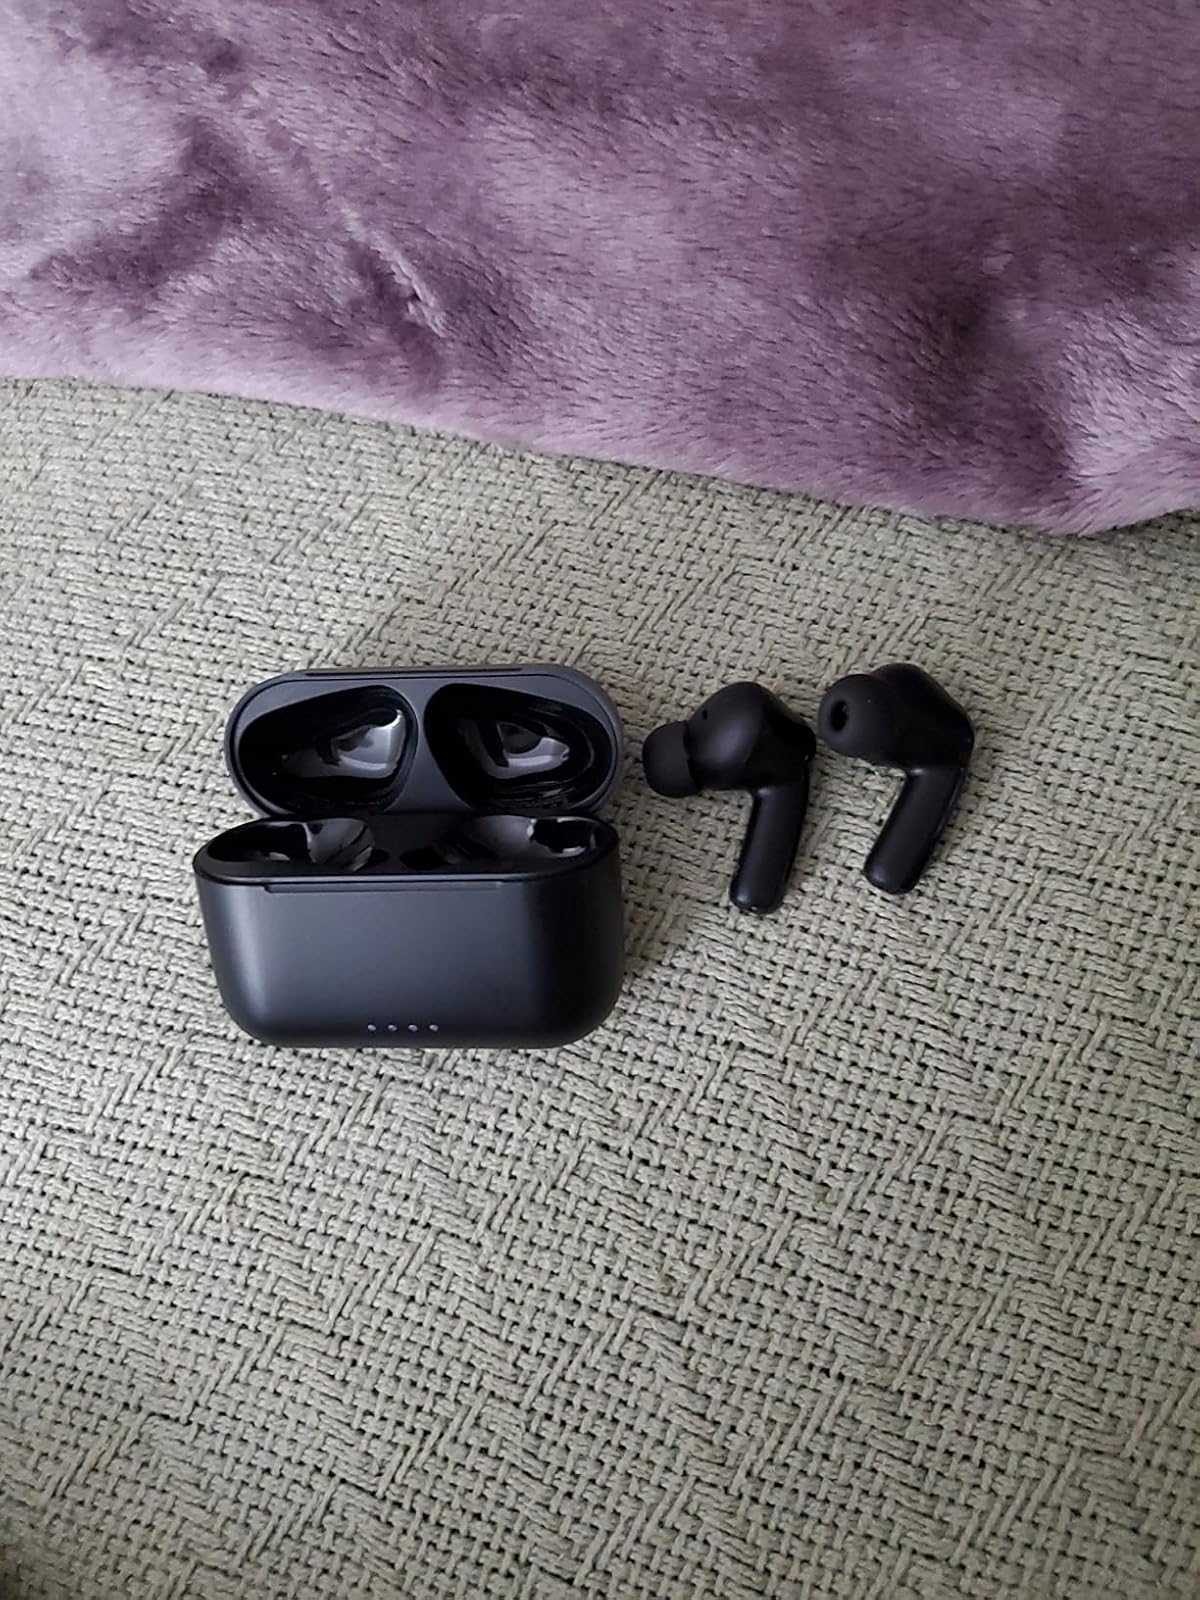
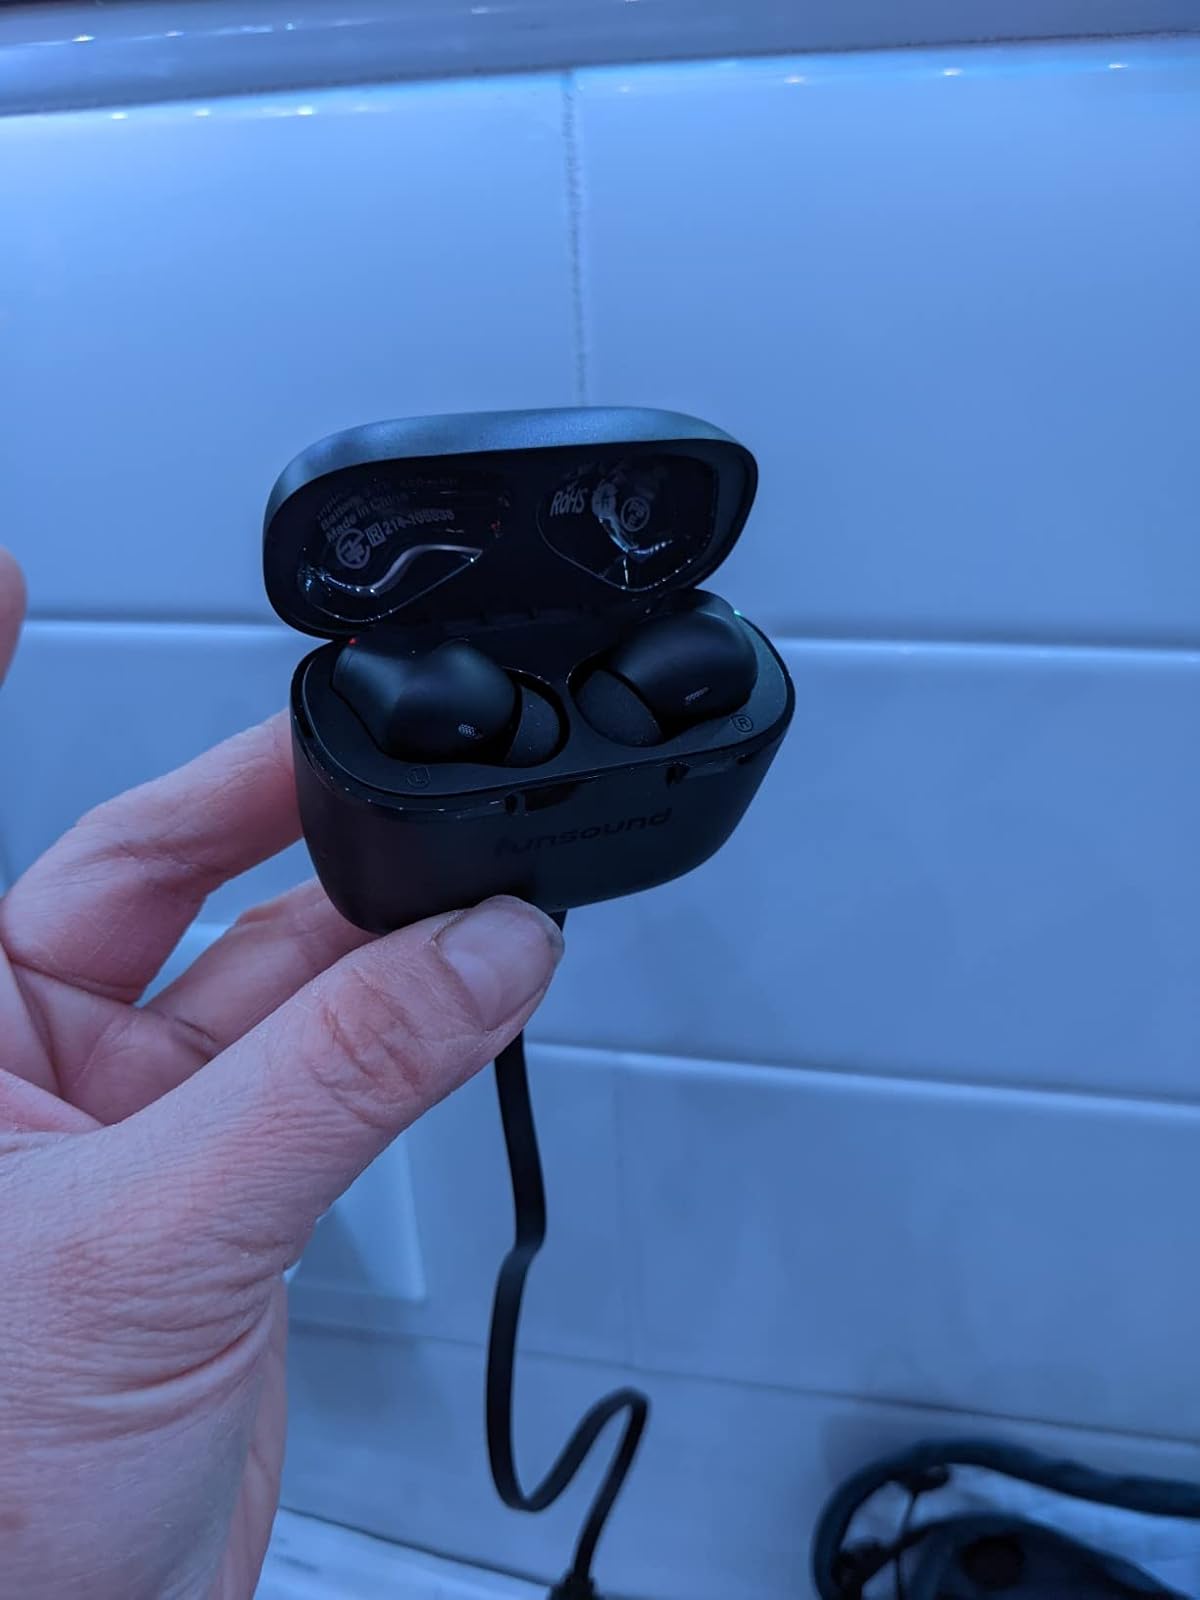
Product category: earbuds
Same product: no